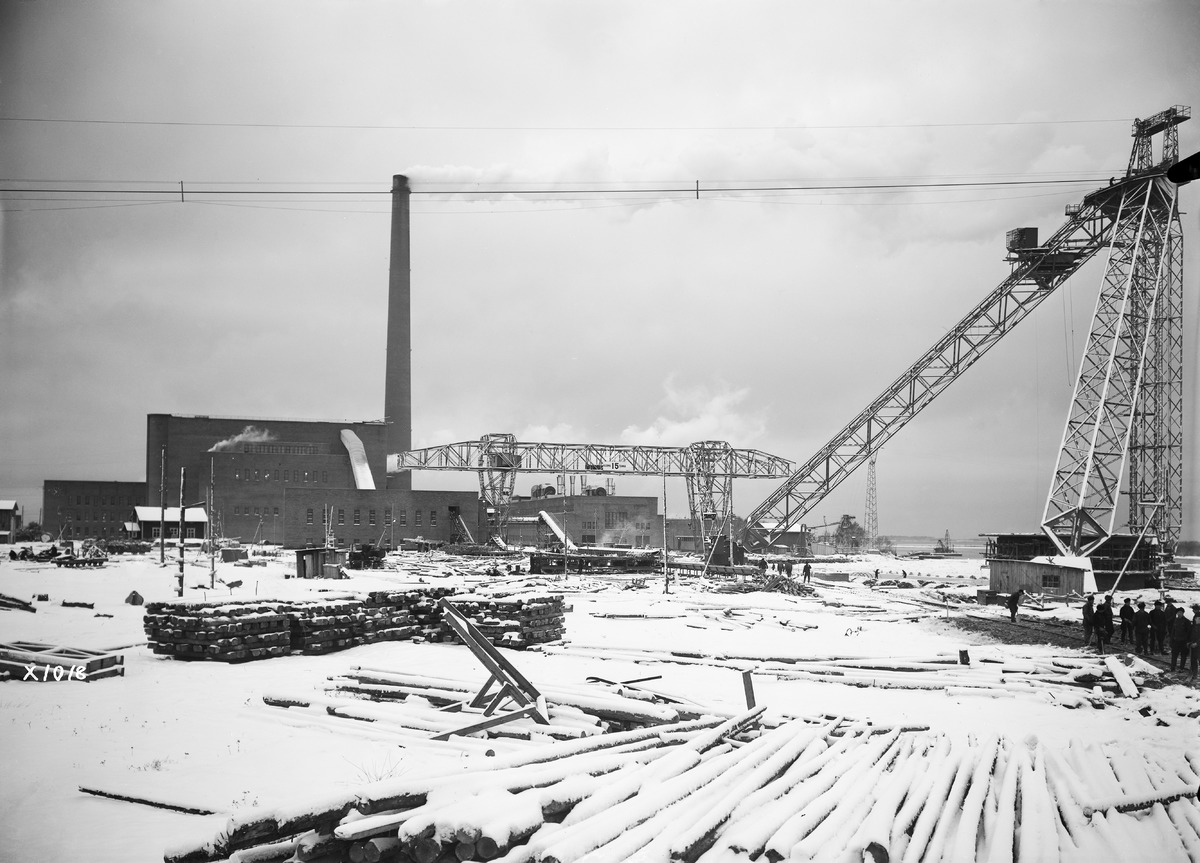
Oulu Oy:n Nuottasaaren tehtaat
The factories of Oulu Oy at Nuottasaari
sisällön kuvaus: Oulu Oy:n Nuottasaaren tehtaat 30.10.1937. content description: The factories of Oulu Oy at Nuottasaari on October 30, 1937.
Vuosi: 1937
Paikka: Suomi, Oulu, Suomi, Pohjois-Pohjanmaa, Oulu
Aiheet: Oulu Oy; Nuottasaari; ulkokuva; metsäteollisuus; puunjalostus; talvi; tehtaat; teollisuusrakennukset; tuotantolaitokset; forest industry; wood processing; winter; factories; industrial buildings; production plants